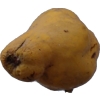
Label: images